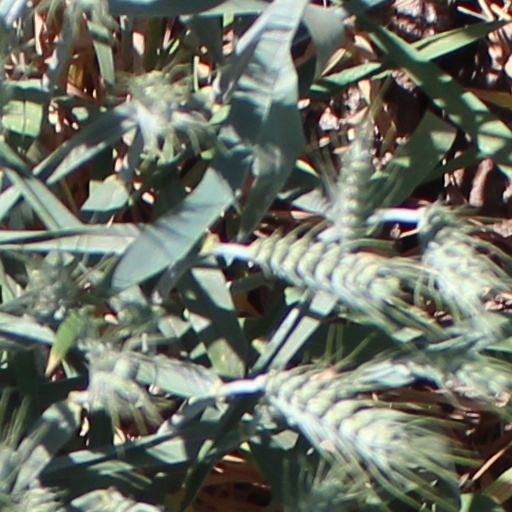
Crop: wheat